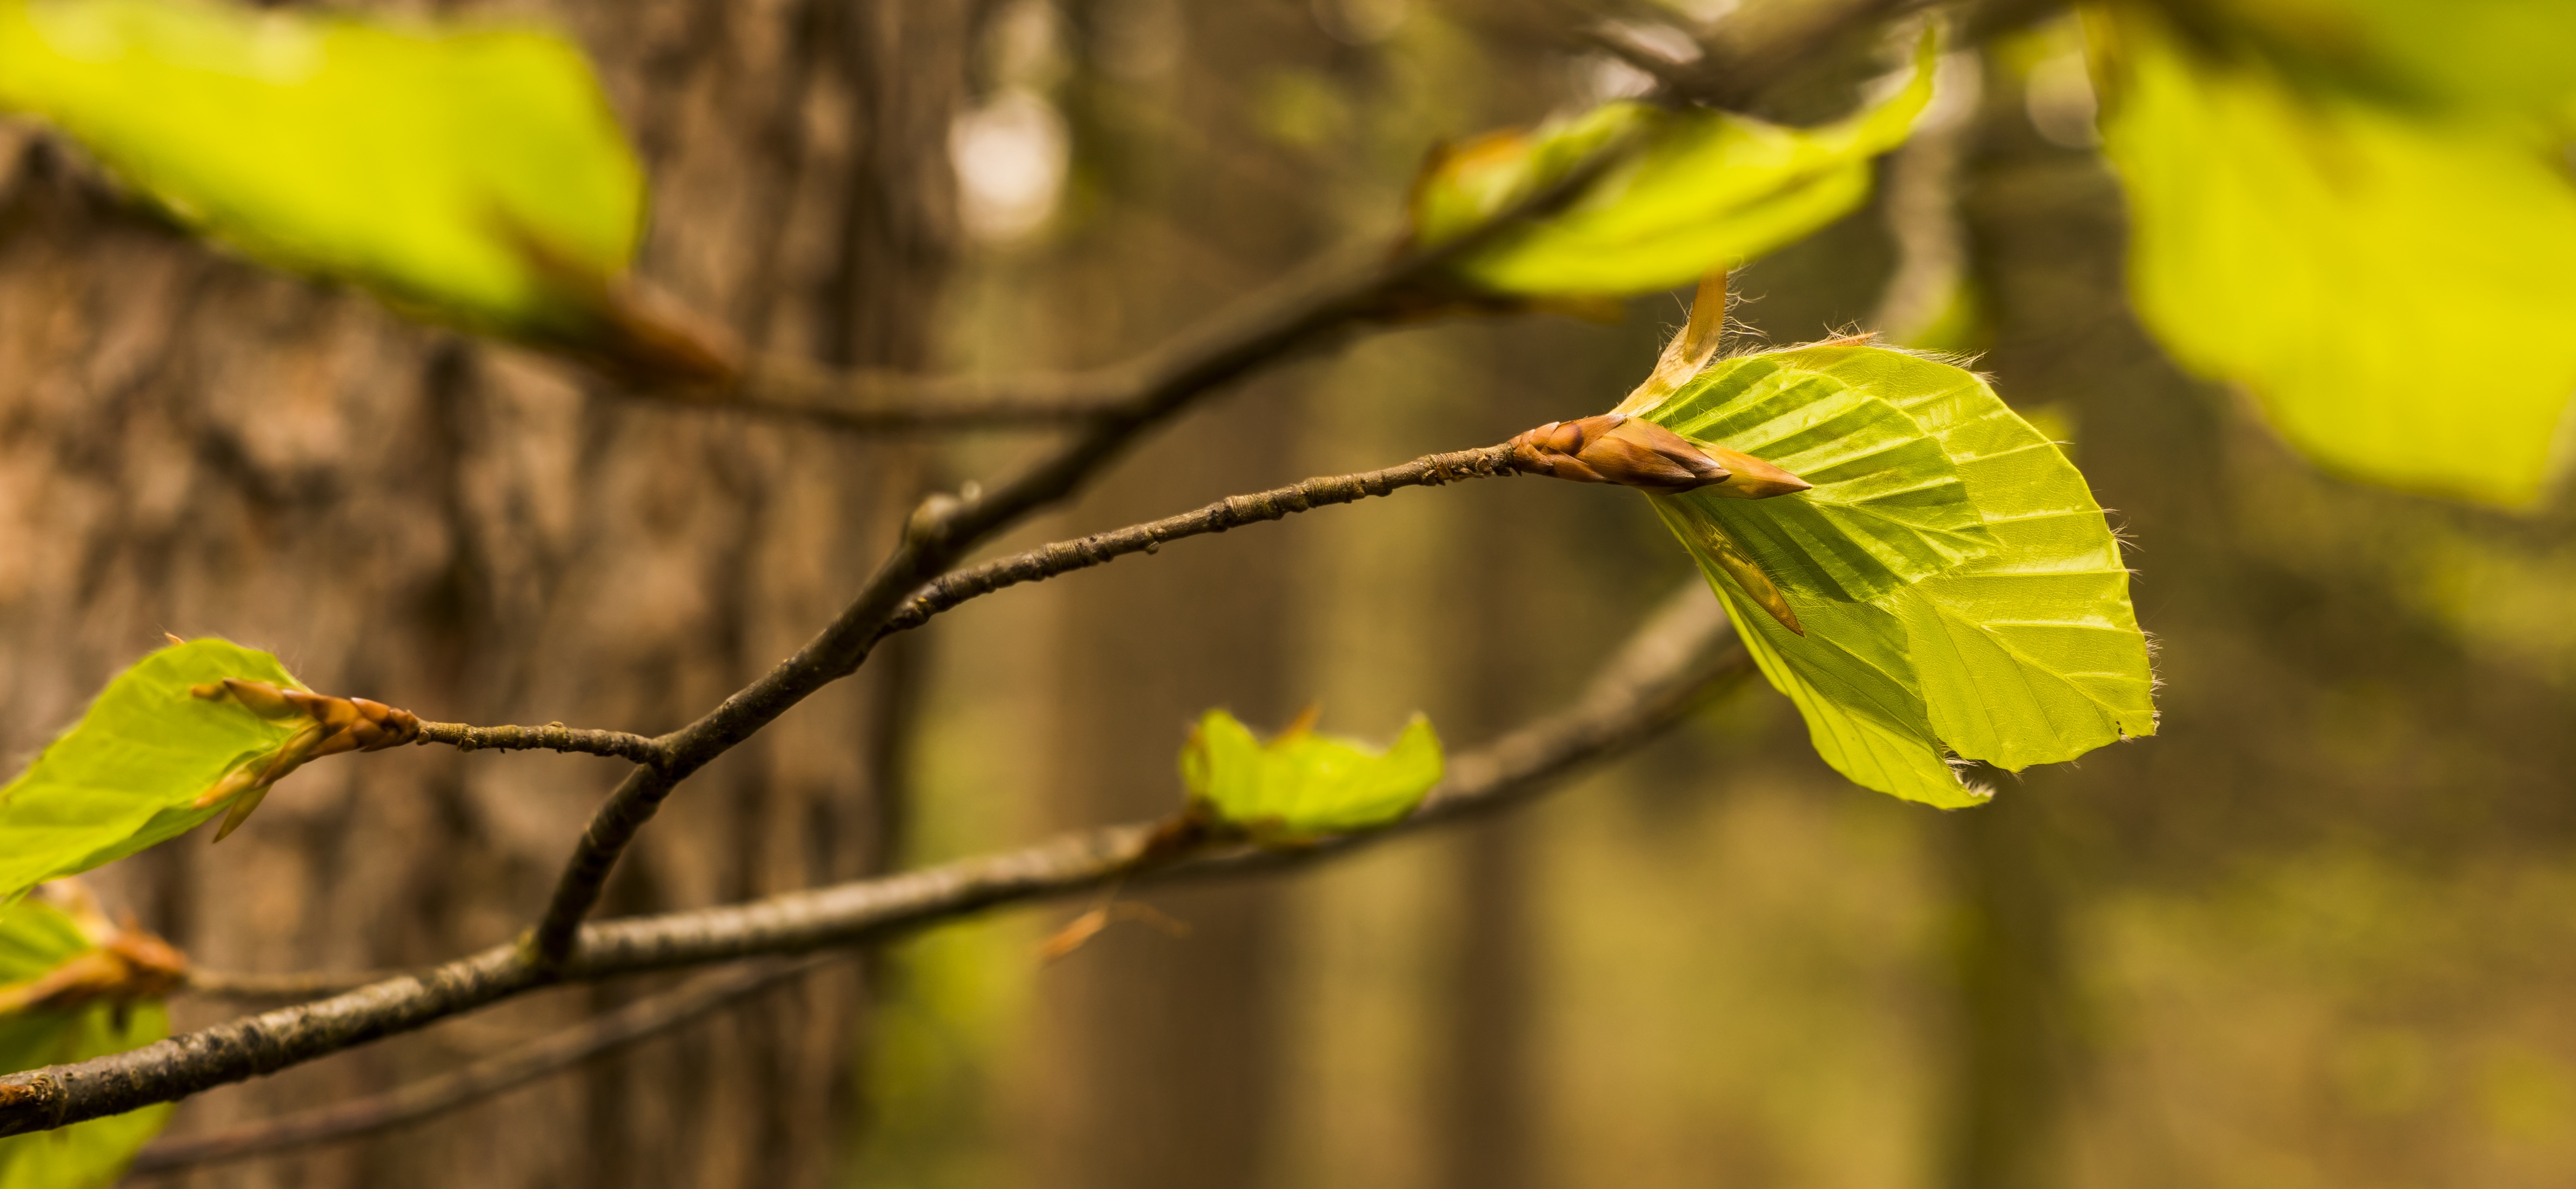
leaf, branch, vegetation, deciduous, ecosystem, flora, twig, tree, plant, sunlight, wildlife, bird, autumn, spring, plant stem